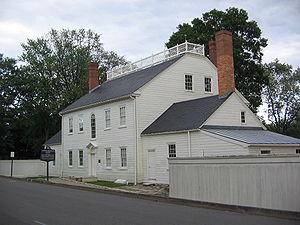
Photographie de la façade arrière (située au nord-ouest) de la Joseph Priestley House de Northumberland en Pennsylvanie, vue depuis la Priestley Avenue. On peut y voir le panneau de la Pennsylvania Historical and Museum Commission state historcial, le laboratoire, à gauche du corps du bâtiment et les cuisines à droite.
La Joseph Priestley House est la demeure américaine du théologien, prêtre dissident, philosophe naturel, pédagogue et théoricien de la politique du XVIIIᵉ siècle, le britannique Joseph Priestley. Il y vécut de 1798, jusqu'à sa mort en 1804. Située à Northumberland, dans une région rurale de Pennsylvanie, la maison, conçue par son épouse Mary Priestley, en style géorgien et avec quelques accents fédéralistes, est aujourd'hui un musée consacré à son célèbre propriétaire.